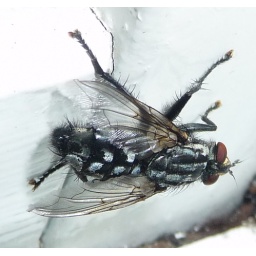
A visitor in the kitchen window a few minutes ago.